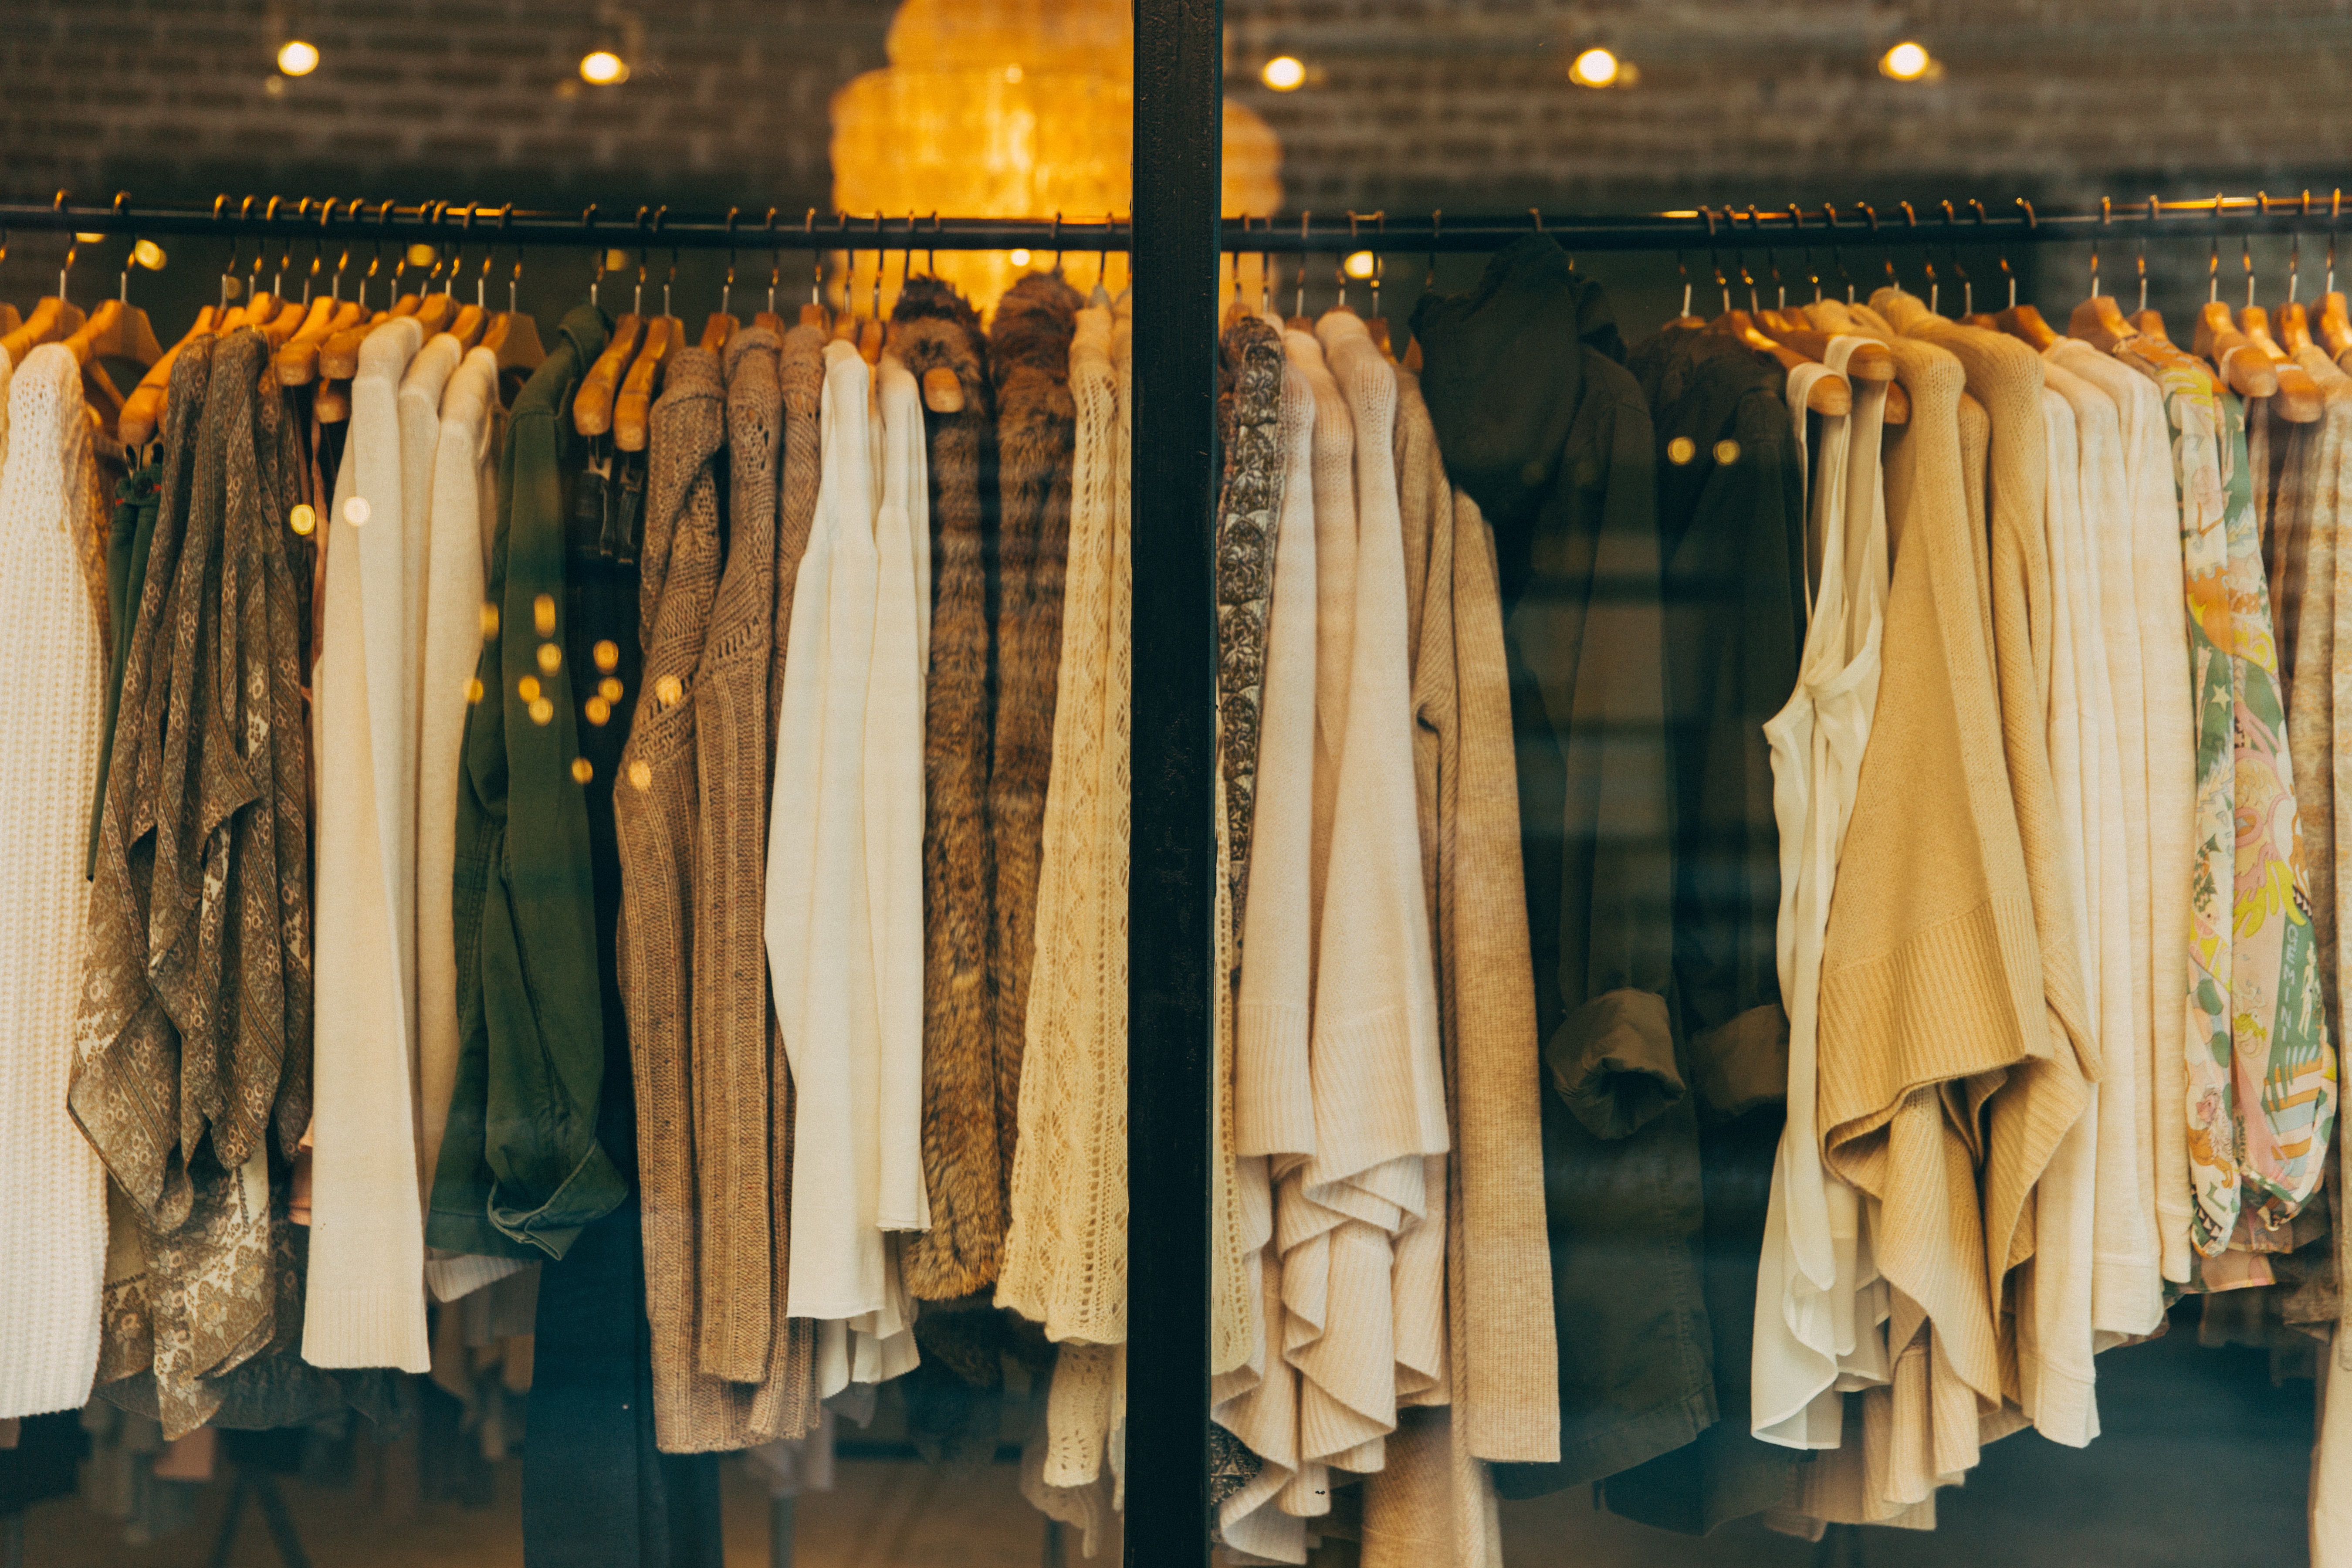
store, curtain, fashion, clothing, room, outerwear, clothe, shop window, store front, interior design, boutique, textile, dress, retail, display window, window treatment